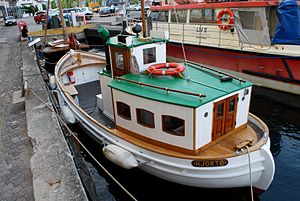
Hjortø
Postbåden "Hjortø sejlede fra 1954 til 1977 ruten til Hjortø
Hjortø er en lav, inddiget moræneø i det Sydfynske Øhav mellem Drejø og Tåsinge 13 km sydvest for Svendborg. Øen dækker et areal på 0,90 km², og består af i alt 13 boliger, der fordeler sig med fem gårde og otte huse. Øen havde i 2009 kun 5 fastboende, men ca. 10 har fast adresse på øen. I 1911 var befolkningstallet 64 og 1930 på ca. 50. Øen blev 1970 en del af Svendborg Kommune. Selvom en trediedel af Hjortøs 90 ha er agerjord, er jorden med støtte fra EU udlagt til brakmarker. Markerne er blevet hegnet og en landmand fra Fyn, sender i sommerhalvåret ungkreaturer til afgræsning af brakmarkerne.